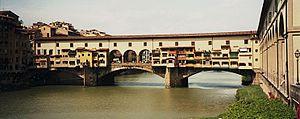
De tous les ponts de Florence, seul le Ponte Vecchio a échappé aux destructions de la Seconde Guerre mondiale en août 1944 dans la ville de Florence effectuées par les troupes allemandes lors de leur retraite face à l'avancée des Alliés et à leurs troupes blindés pour leur traversée du fleuve Arno.
Bernardon de Serres est un officier militaire français. Il est successivement capitaine pontifical, capitaine général de Florence, vice-roi de Naples pour Louis II d'Anjou, gouverneur d’Asti pour le duc Louis d'Orléans, et seigneur de Malaucène, Mollans et Noves.